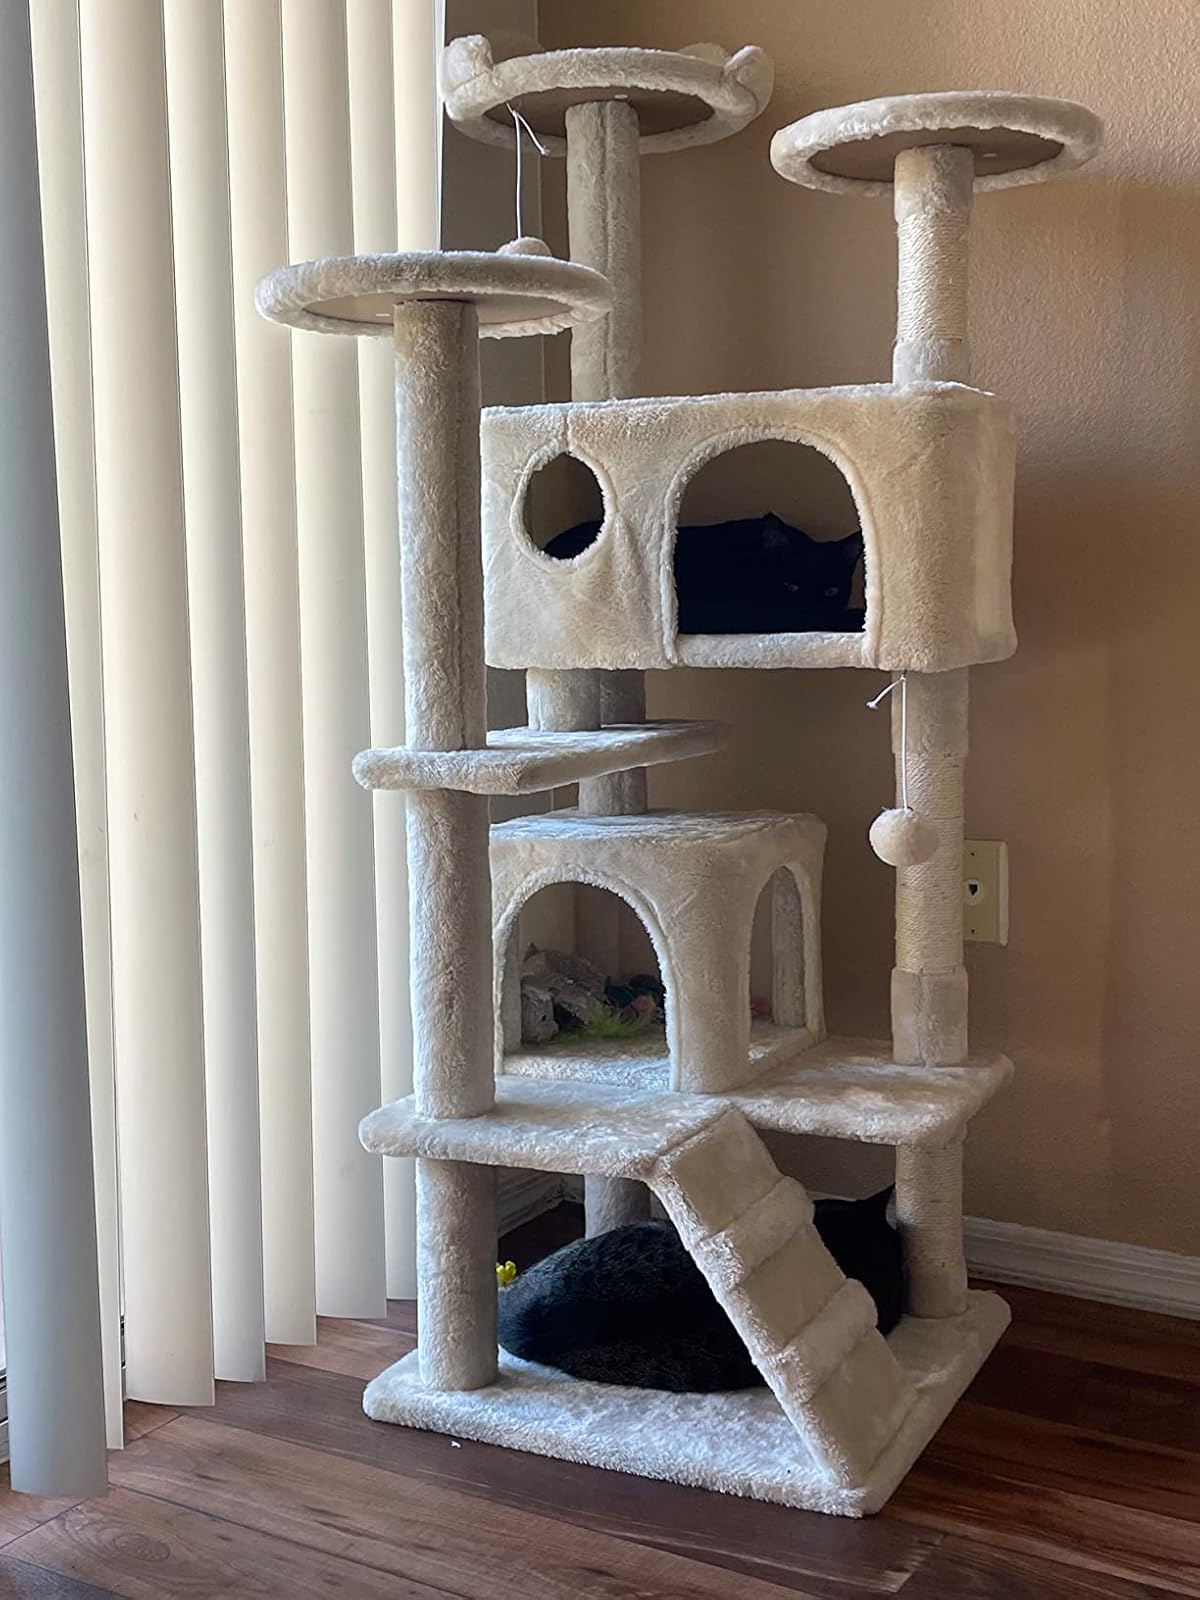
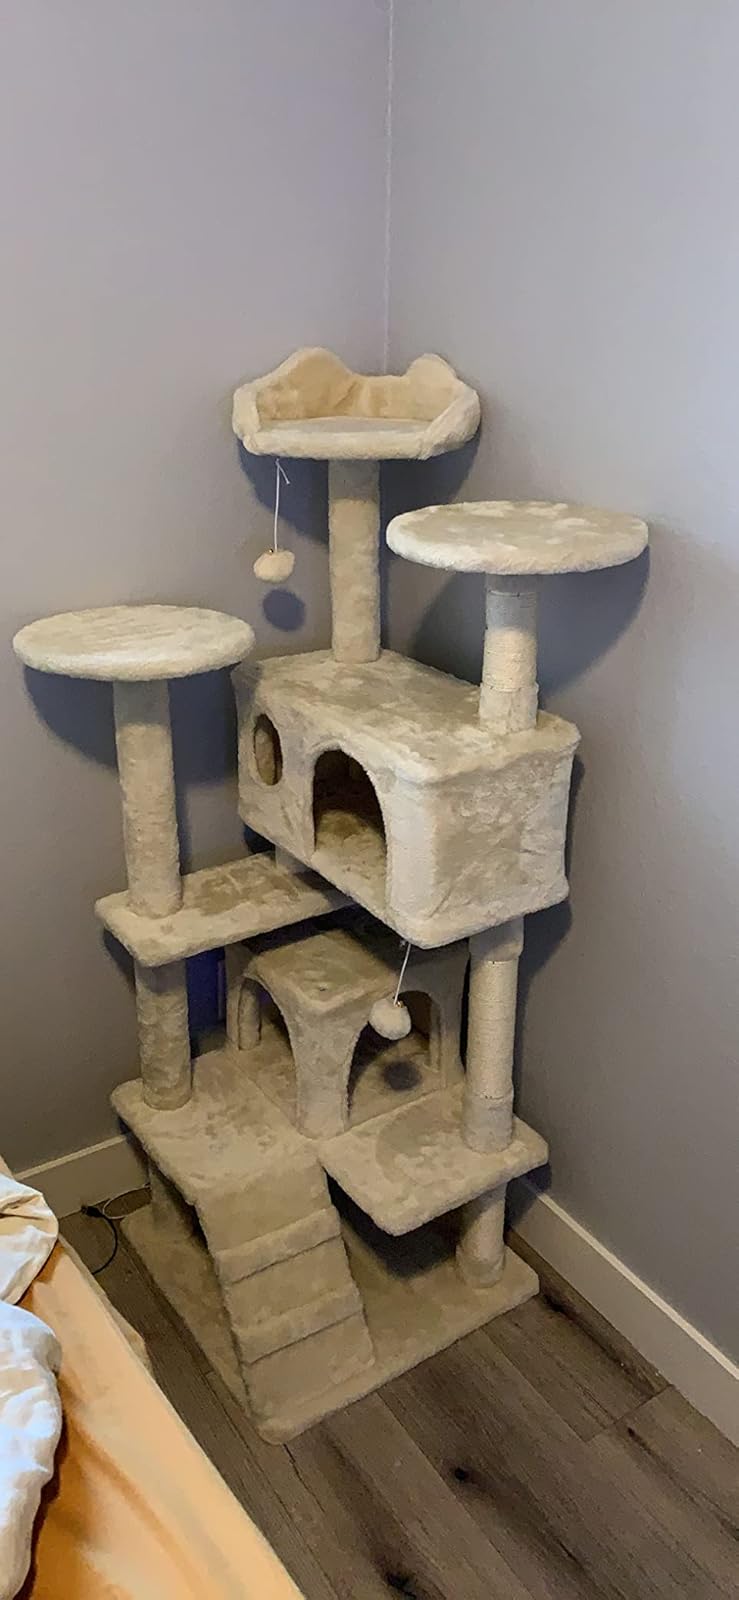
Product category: items_cat tree
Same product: yes